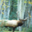
Label: deer